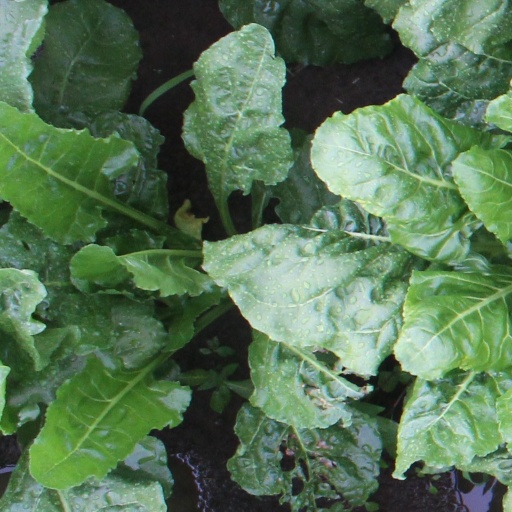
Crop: sugar beet